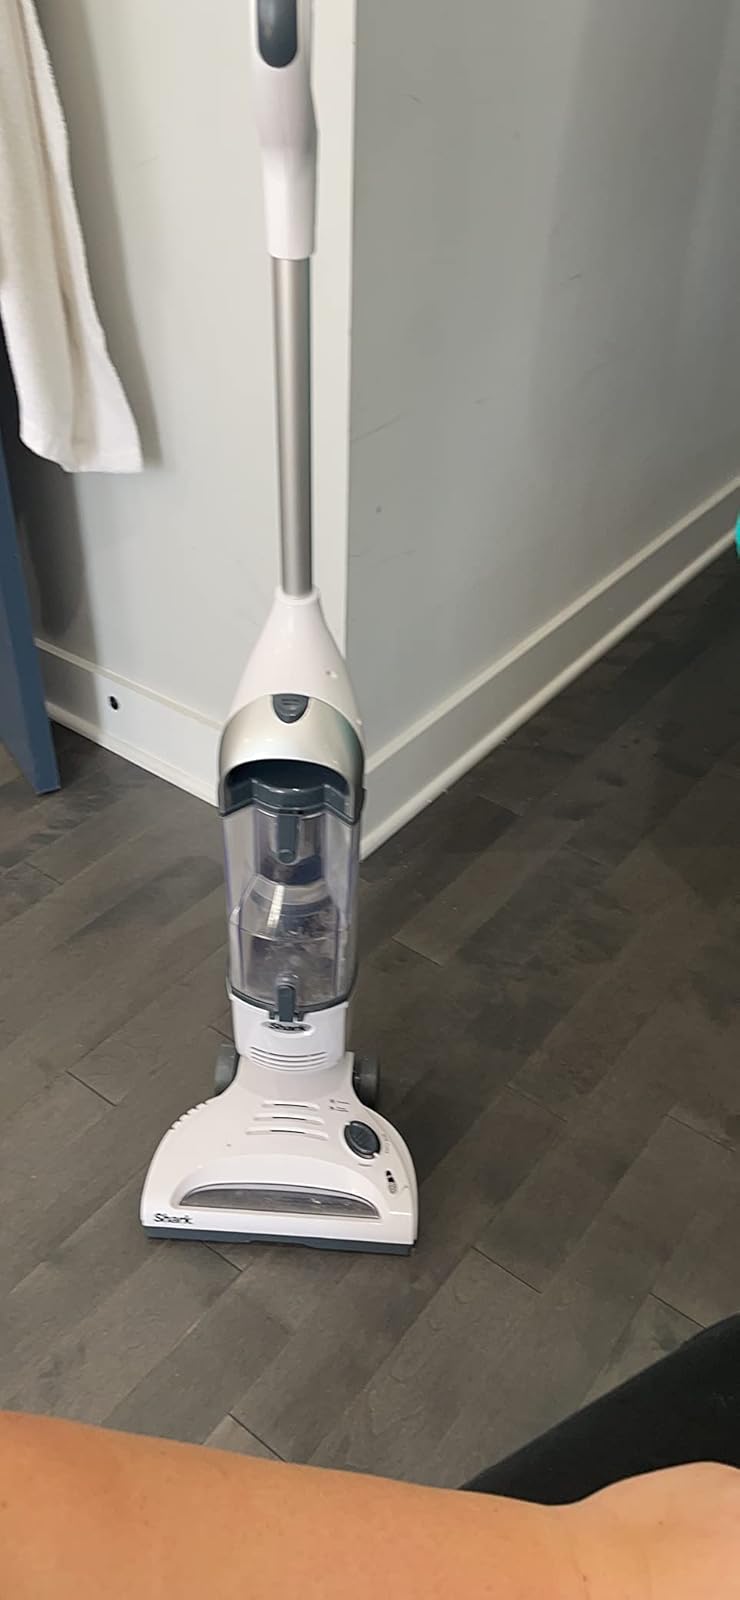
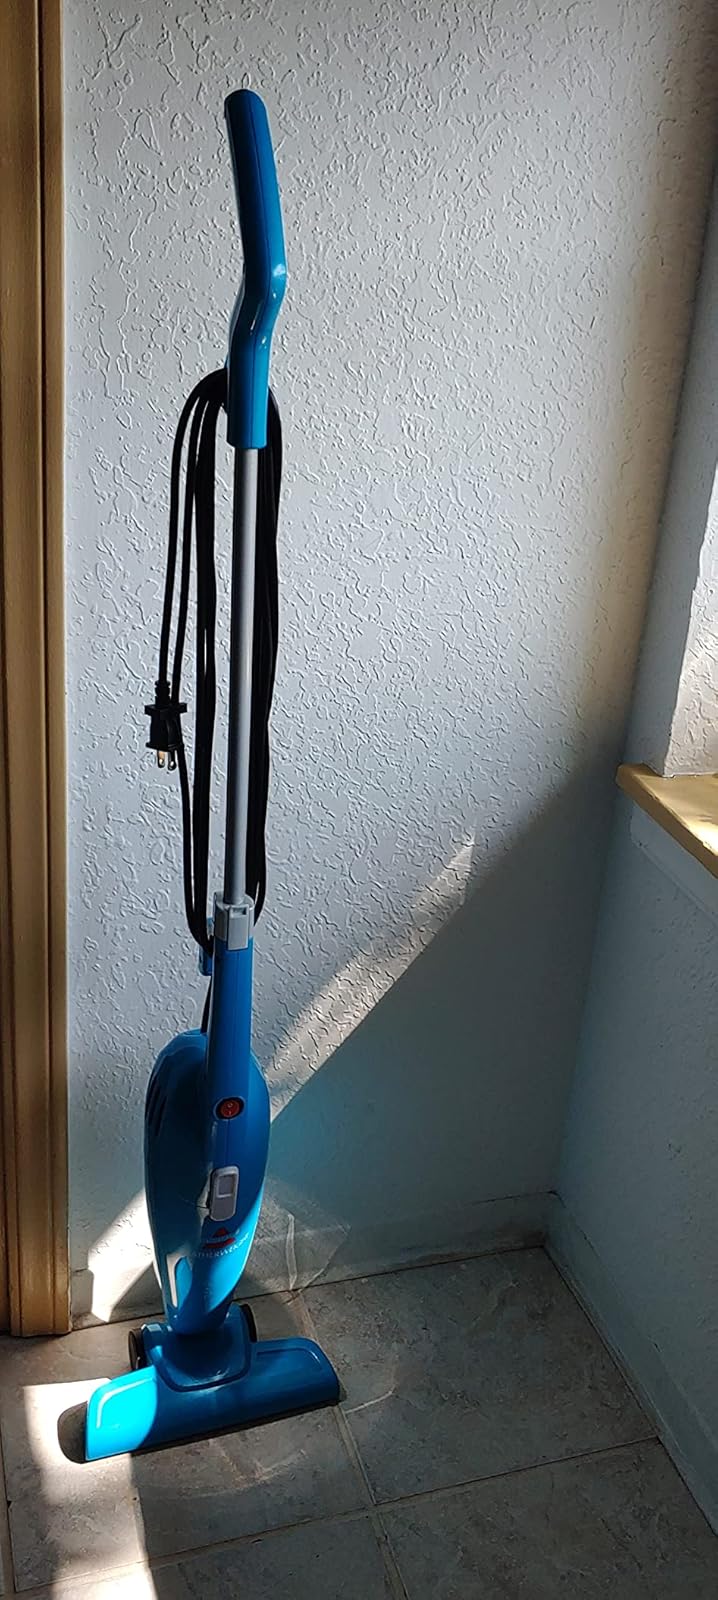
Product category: items_vacuum
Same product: no